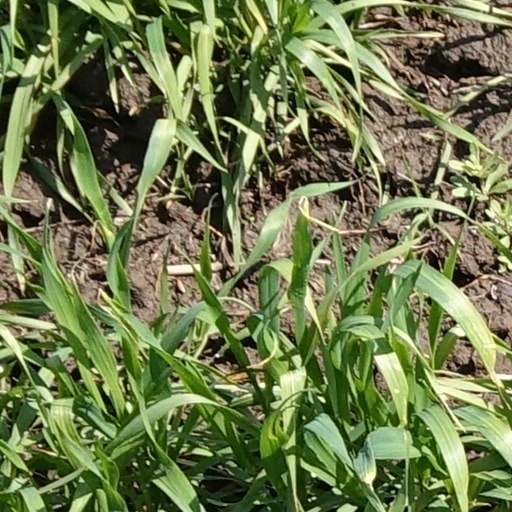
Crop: wheat